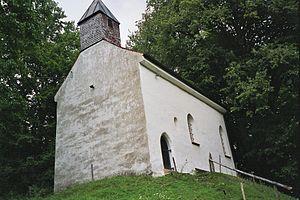
Peißenberg est un bourg d'Allemagne, dans l'arrondissement de Weilheim-Schongau, en Haute-Bavière.